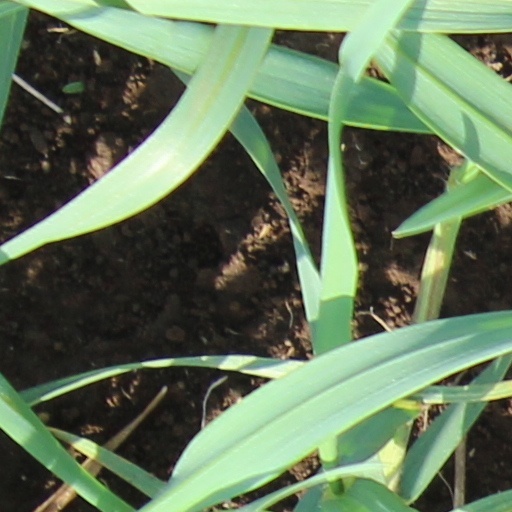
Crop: wheat